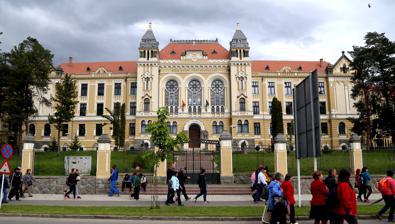
Building: Márton Áron National College
Country: Romania
Year built: 1911
Márton Áron National College Márton Áron National College ( Romanian : Colegiul Național Márton Áron ; Hungarian : Márton Áron Főgimnázium ) is a high school located at 72 Márton Áron Street, Miercurea Ciuc , Romania. Origins and early years The school traces its origins to the Roman Catholic gymnasium founded at Șumuleu Ciuc by Franciscan friars in the mid-18th century. The facilities of this building had become obsolete by the late 19th century, when a move into Miercurea Ciuc was proposed. A debate went on from 1895, with supporters of a move arguing on grounds of hygiene and modernization, while opponents pleaded that Șumuleu was a more pristine place. Finally, the move was approved in 1900 and architect Ignác Alpár was tasked with drawing up plans. The initial proposal was drawn up in 1902, land donated in 1905 and financing settled in 1907: funds would come from Csík County , from the Hungarian government and from the Catholic Church. The project was handed over to Sándor Pápai; the extent to which each architect contributed to the final result is a matter of debate. The cornerstone was laid in May 1909, and the building was inaugurated in June 1911 by Count Gusztáv Károly Majláth , bishop of Transylvania. The right (south) wing, meant for a seminary, was finished in 1913. The left (north) wing was a dormitory with twelve bedrooms, eight study rooms and other features. The building was very modern for its time, but World War I began a few years after its opening, and it was partly transformed into a military hospital. Furniture and books were destroyed, statues disappeared, the chemistry laboratory was left empty, the coin and antiques collection was decimated. Courses stopped entirely for the 1916-1917 year. Subsequent developments and architecture The end of the war and the union of Transylvania with Romania brought about changes: an elementary school moved into the building, while in 1923–1931, and again in 1941–1942, a teacher training school operated inside the left wing. After its 1931 departure, the boarding area and seminary were merged, running independently in the wings. School life was disrupted under Hungarian rule during World War II: in 1943–1944, the building was used as a hospital and offices, equipment damaged and teachers forced to move into the gymnasium and art room. That year, classes started in November and finished on April 1. In its first three decades, school operations were largely financed through foundation grants. In 1948, the new Romanian communist regime nationalized the school. The chapel became a functions hall, while three large stained-glass panels were removed; these depicted the Virgin Mary, Saint Stephen and Saint Emeric . The panels were reconstructed in 2008. Commemorative plaques along the hallways describing the building's history, and a bust of Bishop Majláth, were also removed. In 1990, the school was named after Bishop Áron Márton , a former student. A Catholic theological high school opened in the same building in 1991. The school was declared a national college in 2015. The building features three wings. The central one is the high school proper, and is the most prominent. It has a mansard roof between two towers. The main facade is decorated in a variety of styles: Romanesque, Gothic and Baroque Revival, as well as Art Nouveau . Its most striking element are the massive windows, which recall those of medieval churches. The main entrance is Romanesque in its three pairs of miniature stone columns and arch, while the latter is worked in Baroque, with its stucco beads and shells. Meanwhile, its wavy edge is characteristic of Art Nouveau. The building is listed as a historic monument by Romania's Ministry of Culture and Religious Affairs . Notes